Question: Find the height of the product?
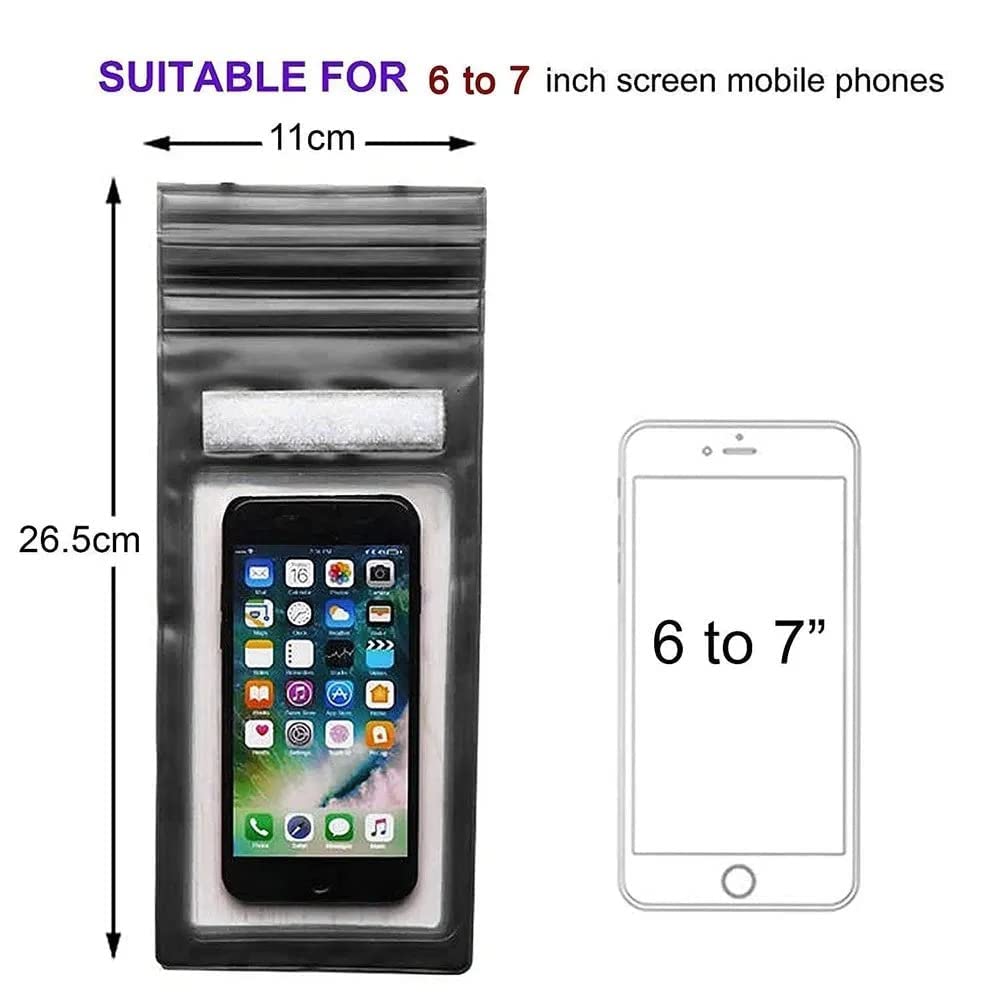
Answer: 26.5 centimetre